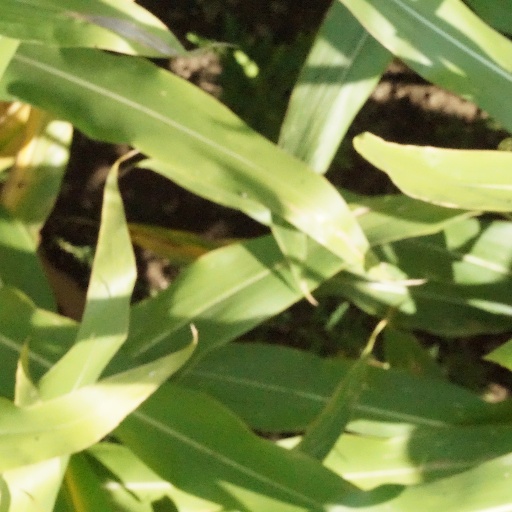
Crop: maize; corn